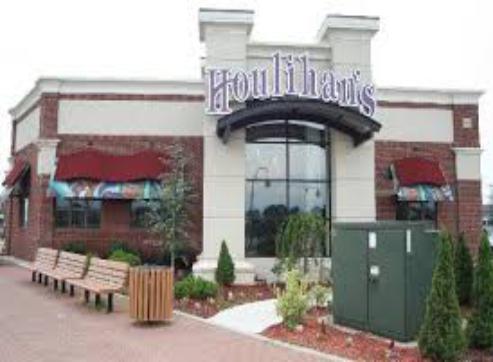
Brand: Houlihan's
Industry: Others